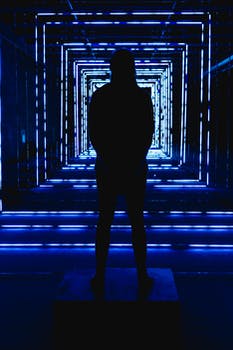
Label: No Watermark